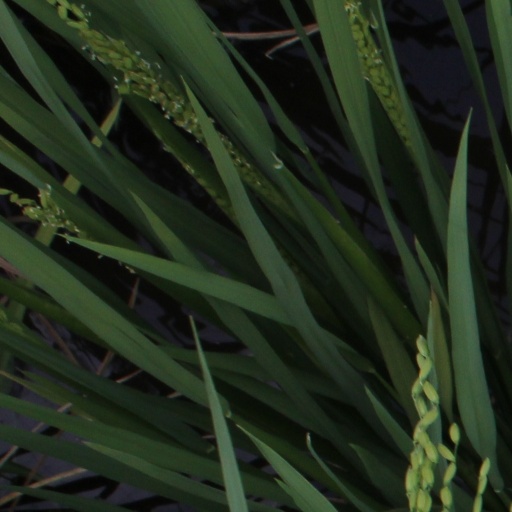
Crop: rice